Busmannkapelle Memorial

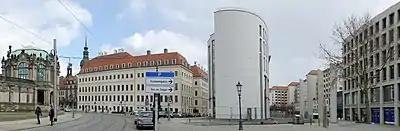

The Busmannkapelle Memorial ("Gedenkstätte Busmannkapelle") is a building on Sophie Street in Dresden. It is a reconstruction of the Busmannkapelle and has been under construction since 2009 (with completion planned for 2011), though planning began in 1995. It is a memorial to the Sophienkirche, lost in the bombing in 1945.